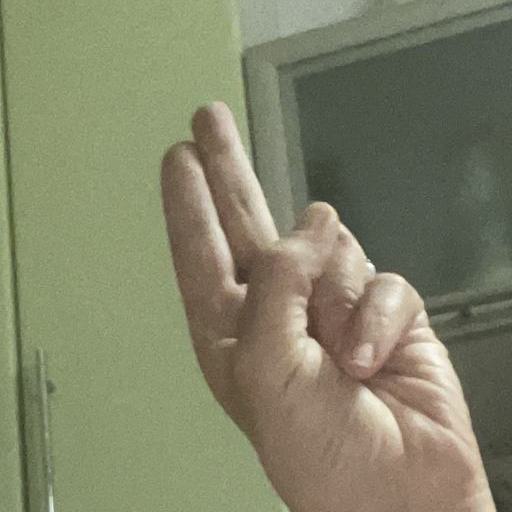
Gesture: two_up